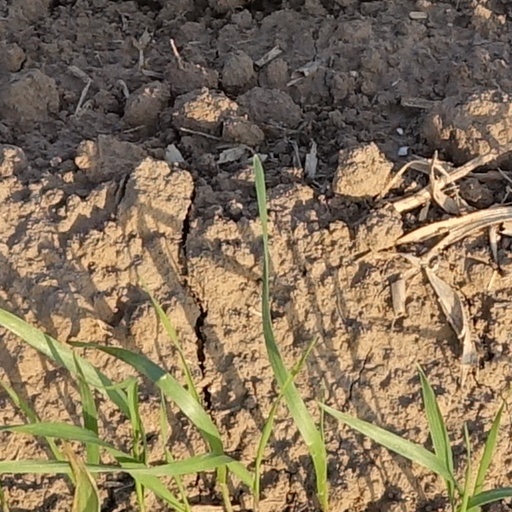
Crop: wheat